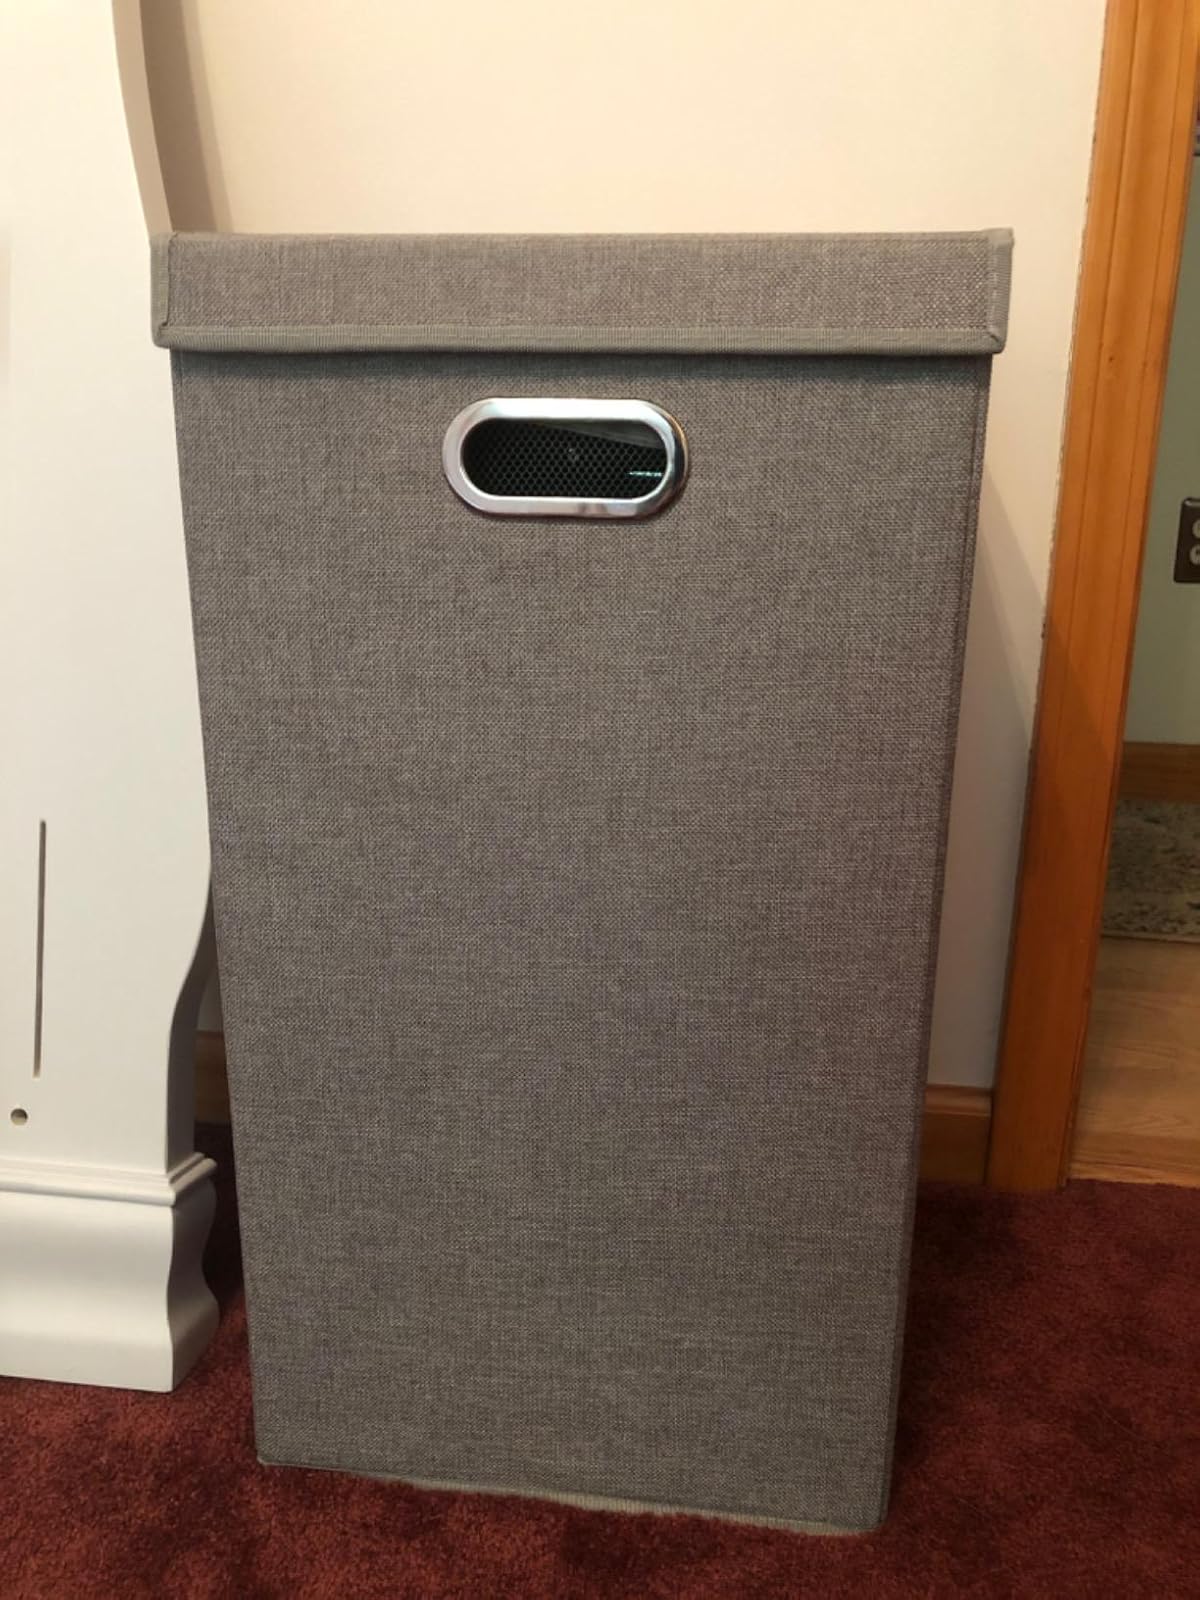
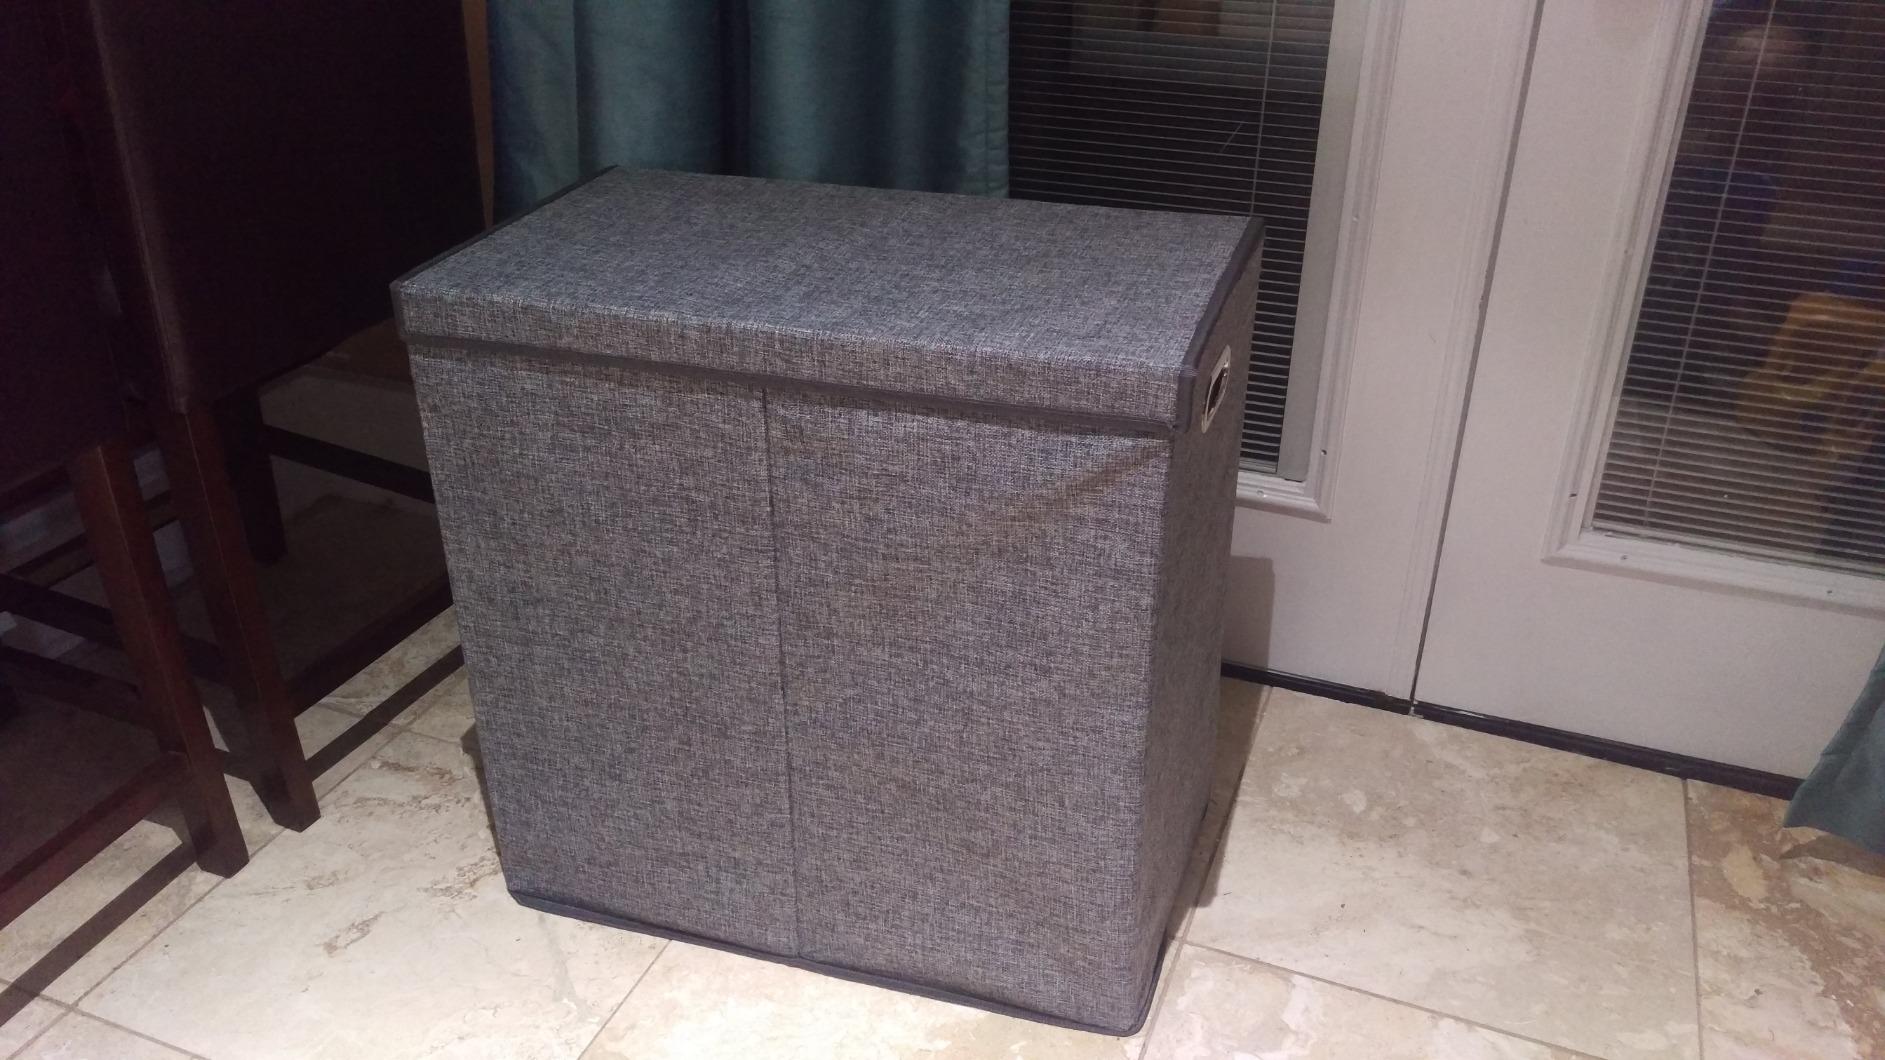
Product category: items_hamper
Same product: no